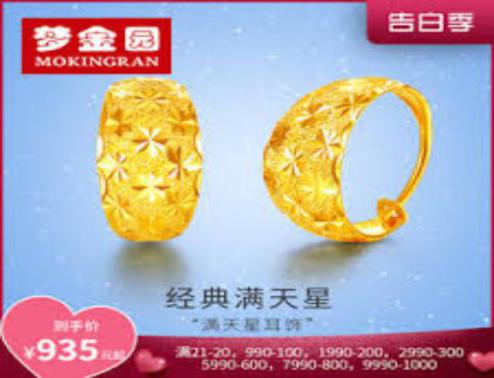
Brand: mokingran
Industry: Necessities